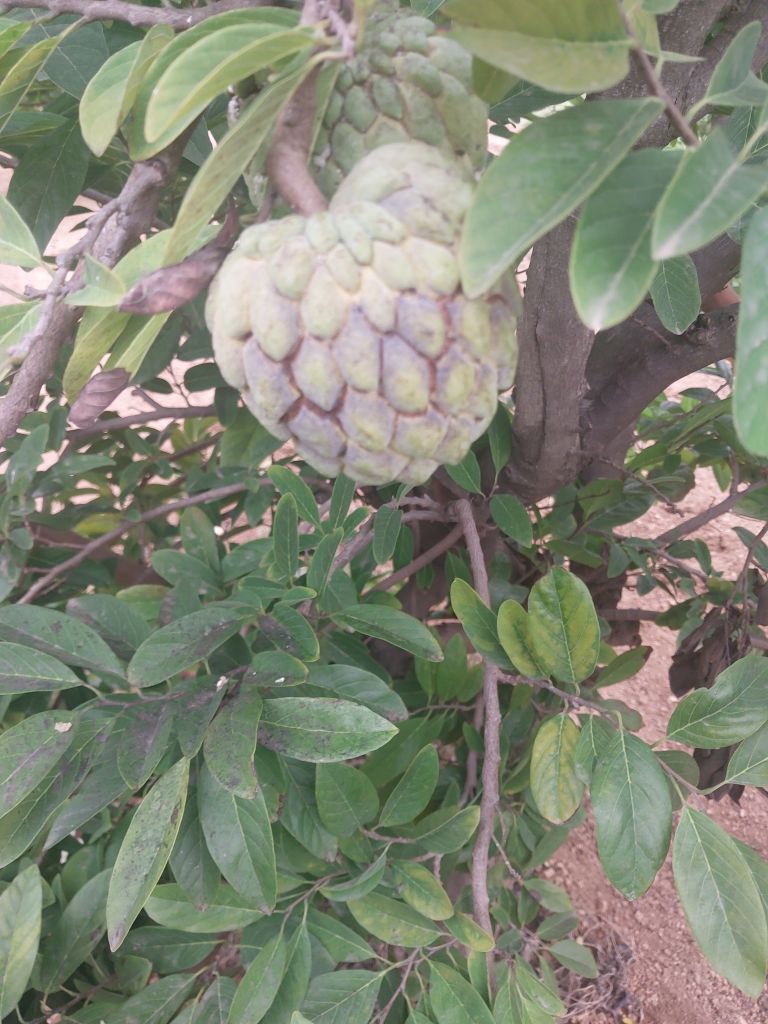
Disease label: Athracnose